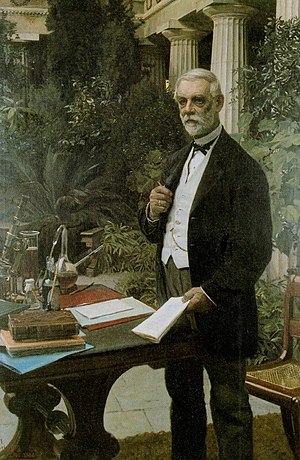
Carlsbergs Mindelegat for Brygger J.C. Jacobsen
J.C. Jacobsen
Carlsbergs Mindelegat for Brygger J.C. Jacobsen er en fond oprettet den 1. oktober 1938 i anledning af 50 års dagen for overdragelsen af J.C. Jacobsens bryggeri Gamle Carlsberg til Carlsbergfondet.